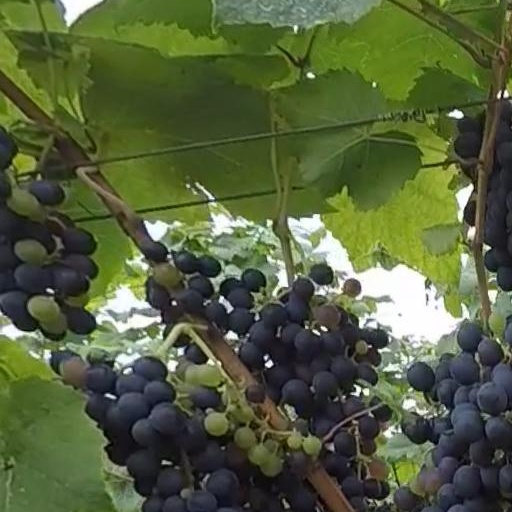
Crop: grape